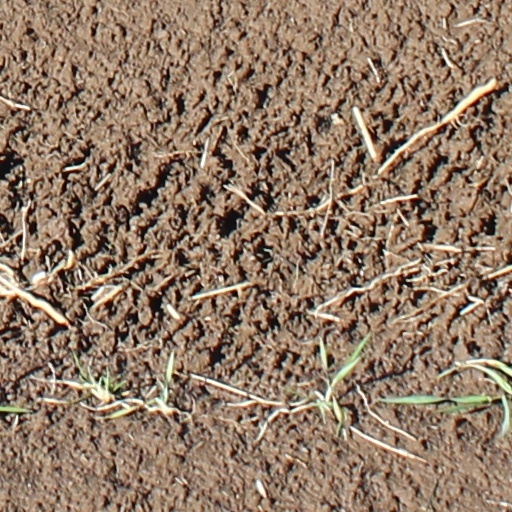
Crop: wheat